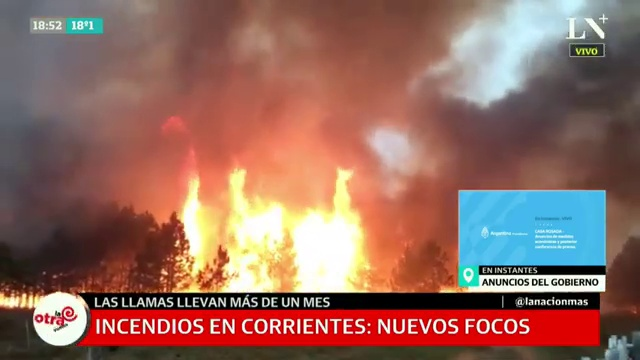
Fire: yes
Smoke: yes